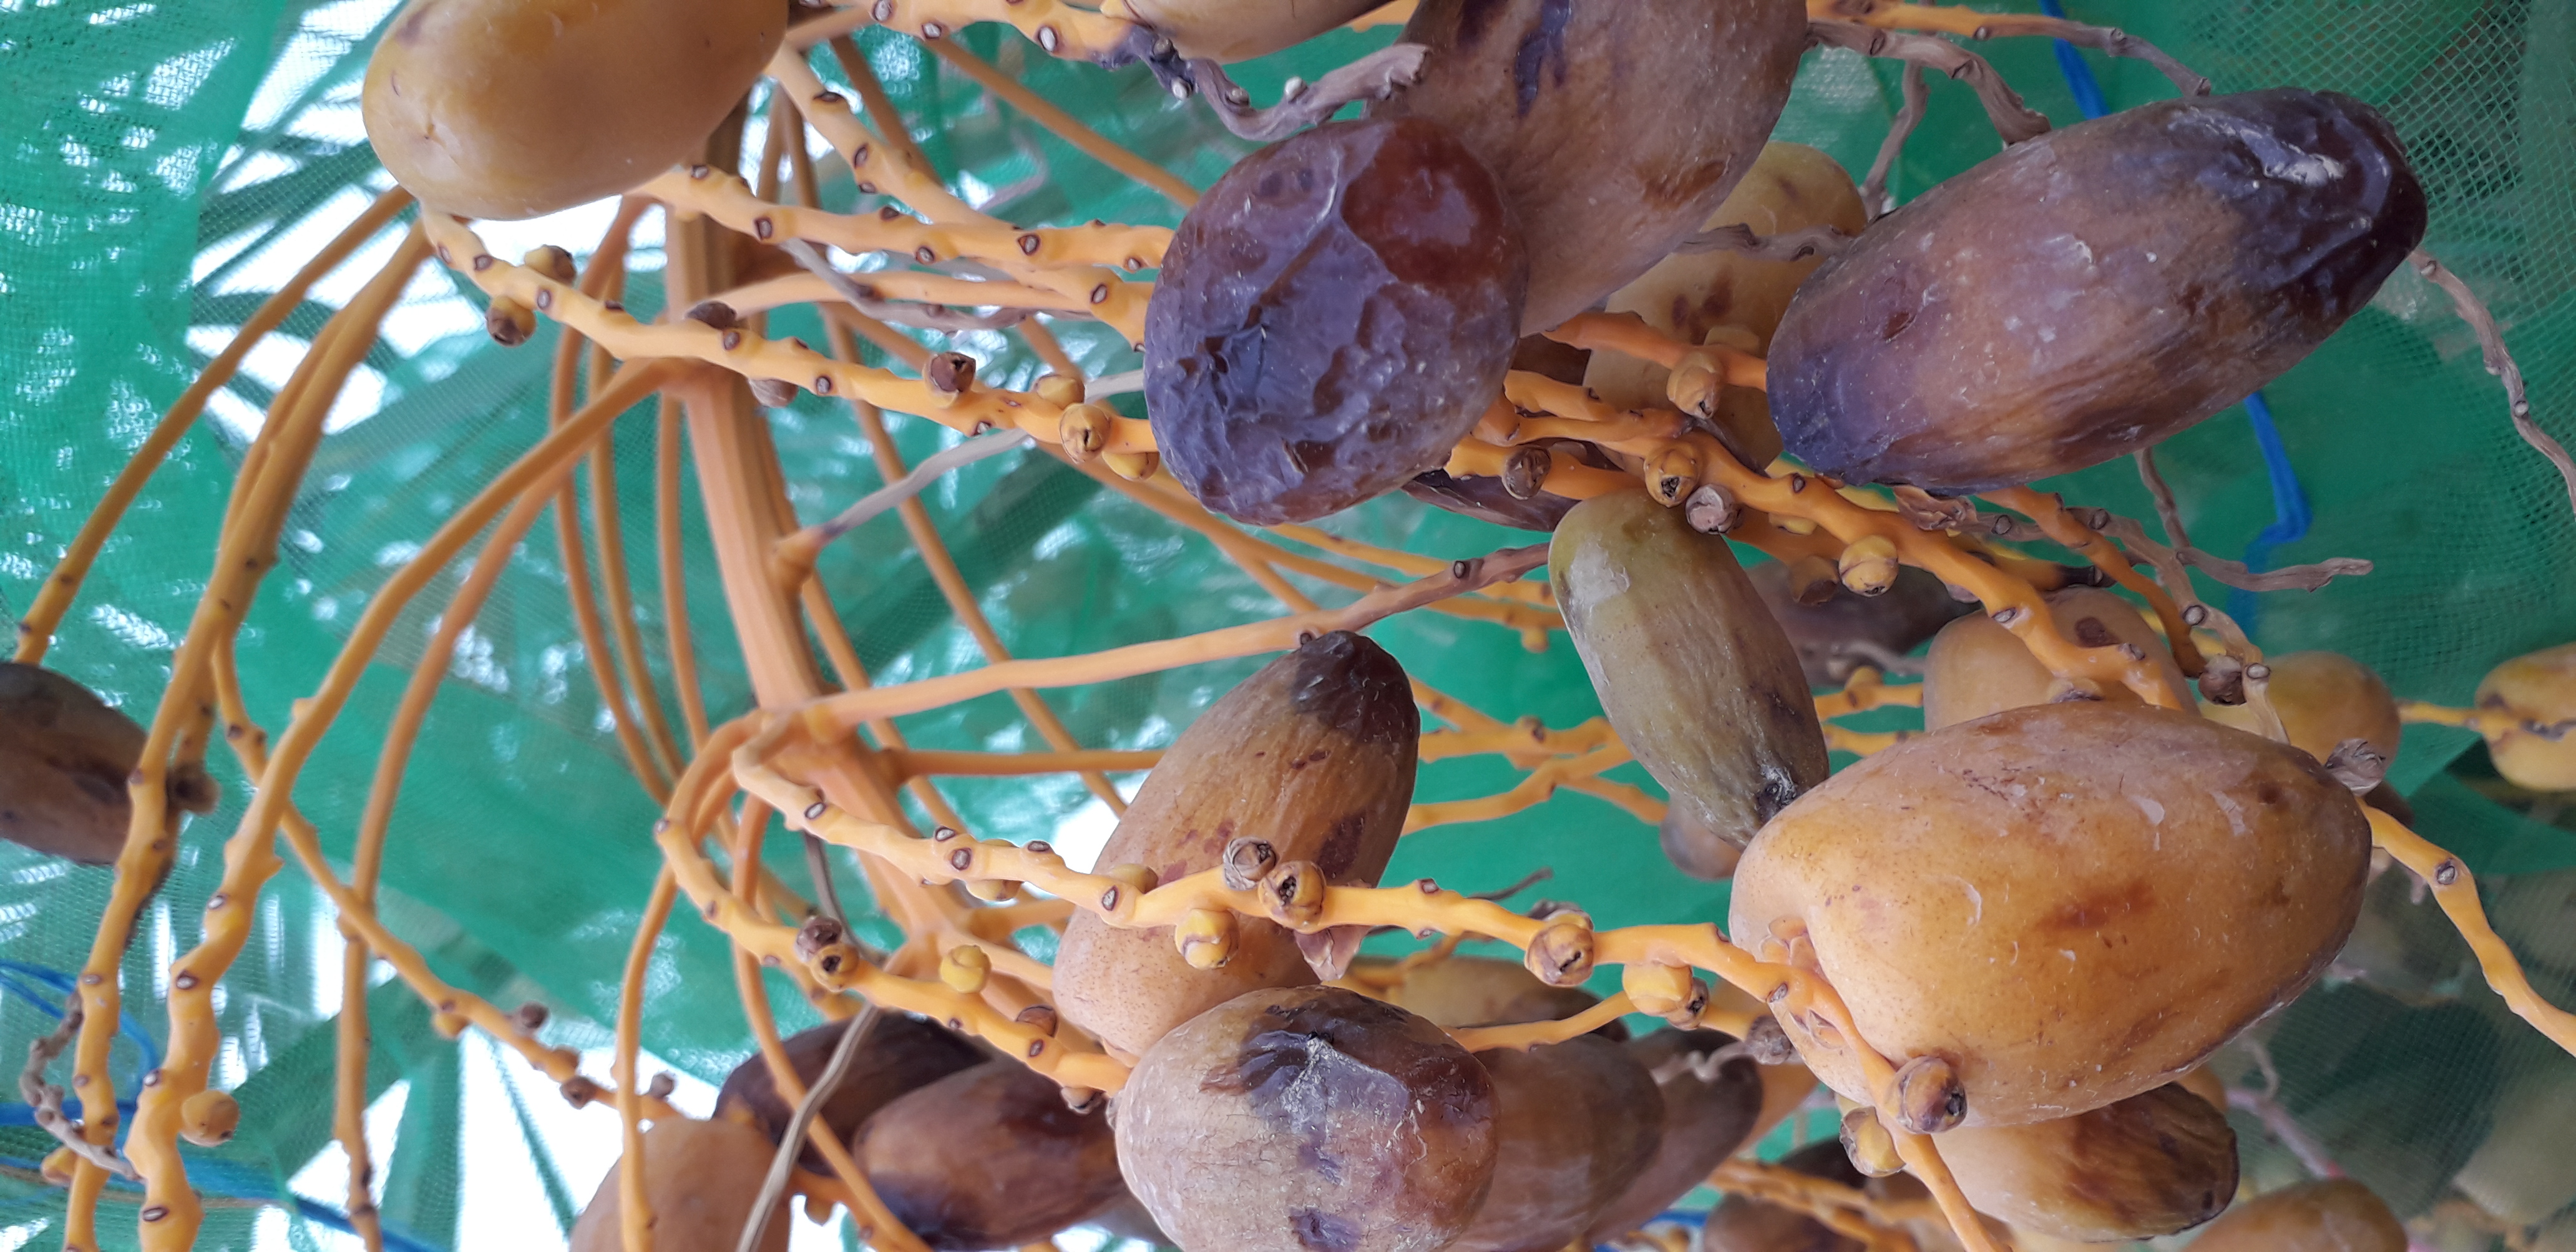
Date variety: Boumajhoul